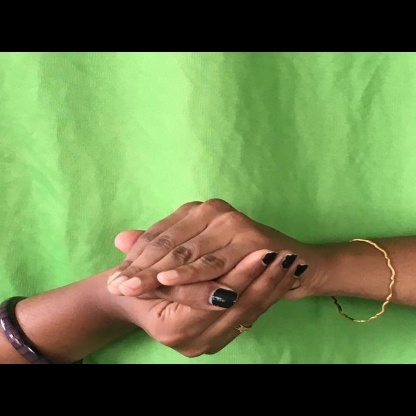
Mudra: Samputa